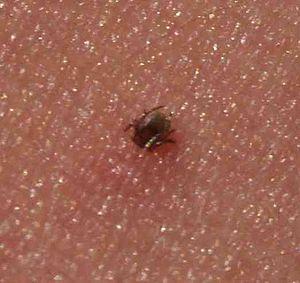
Une tique ayant mordu un humain. Les pièces buccales (rostres) sont sous la peau.
Les Ixodida, appelées couramment tiques, sont un ordre d'arachnides acariens. Il a été décrit par William Elford Leach en 1815. Cet ordre regroupe, en 2010, 896 espèces classées en trois familles dont 41 en France, parmi lesquelles 4 très occasionnelles. Elles étaient autrefois appelées « Tiquet » ou « Ricinus ».